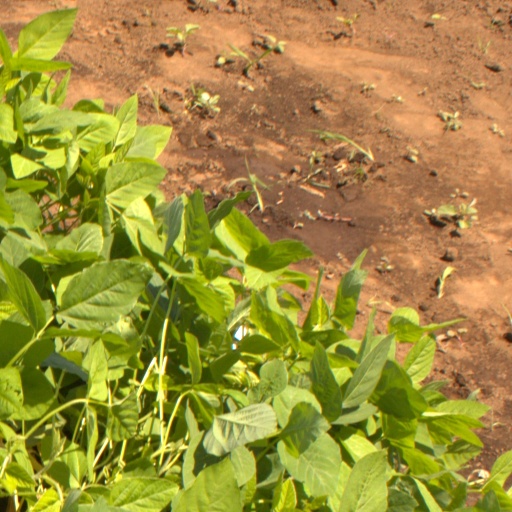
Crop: soybean